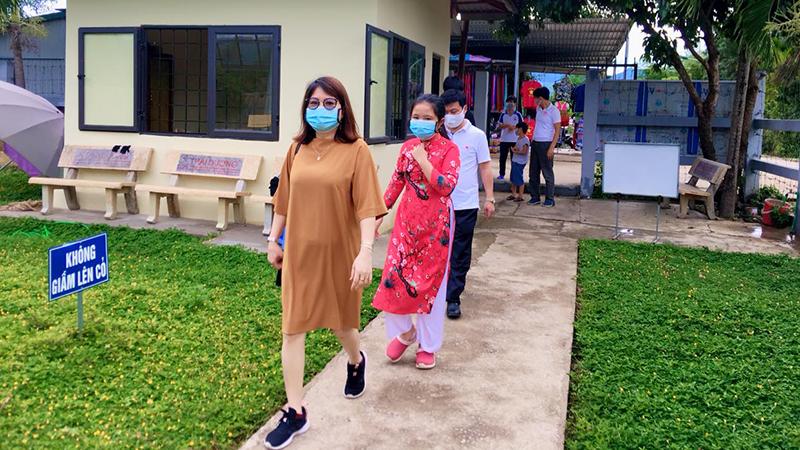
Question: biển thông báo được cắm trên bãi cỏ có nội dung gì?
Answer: không giẫm lên cỏ